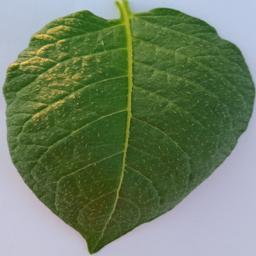
Etiqueta: Sana